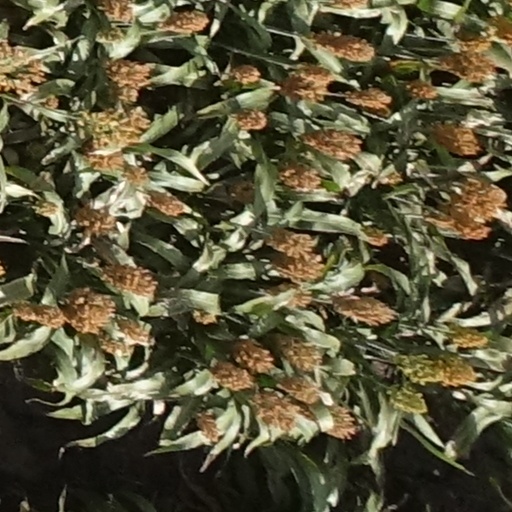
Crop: sorghum